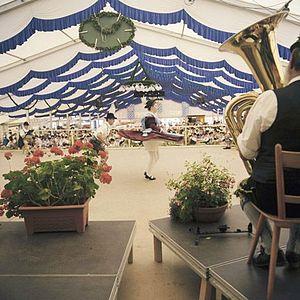
Andreas Bohnenstengel né en 1970 à Munich en Allemagne est un photographe allemand.